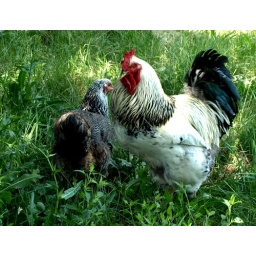
He was trying to mount every hen in sight! Cocky boy!